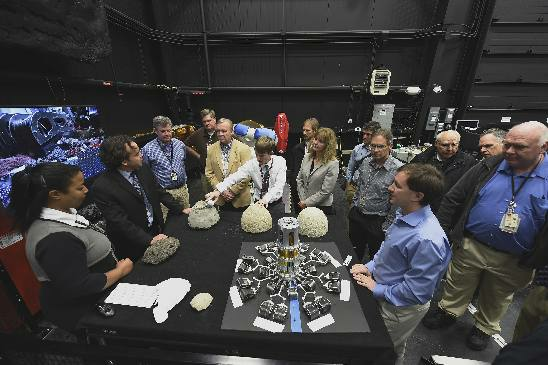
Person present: Yes